Robert Guillaume

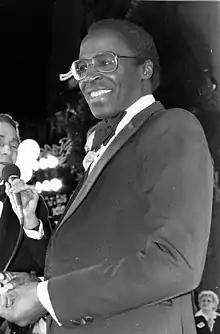
Guillaume at the premiere of "Seems Like Old Times" in 1980

Robert Guillaume (born Robert Peter Williams; November 30, 1927 – October 24, 2017) was an American actor and singer. He played Fishbone on television series "Good Times", Benson DuBois in the ABC television series "Soap" and its spin-off, "Benson". He also voiced the mandrill Rafiki in "The Lion King", and played Isaac Jaffe in Aaron Sorkin's dramedy "Sports Night".